Brünisried

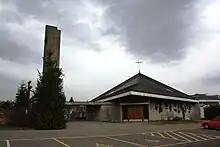
Roman Catholic church in Brünisried

From the , 431 or 76.8% were Roman Catholic, while 92 or 16.4% belonged to the Swiss Reformed Church. Of the rest of the population, there was 1 individual who belongs to another Christian church. There were 7 (or about 1.25% of the population) who were Islamic. 20 (or about 3.57% of the population) belonged to no church, are agnostic or atheist, and 10 individuals (or about 1.78% of the population) did not answer the question.